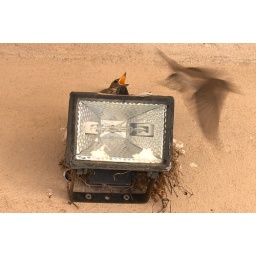
A nest found over the entrance door of the house we rented in Elba Island, Italy